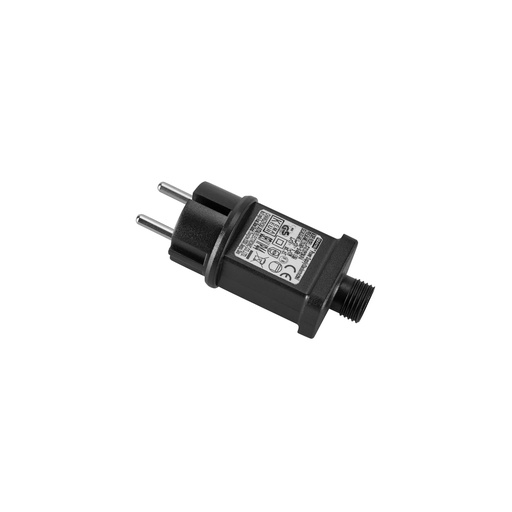
Unite 12 Transformer 12V 12W
Description: 12W outdoor light transformer from Unite 12, our affordable outdoor and garden lighting system for the smaller outdoor area. The start of the system is this 12W transformer. There is also a 36W transformer with more power. Calculate which transformer you need. With a 12W transformer, you can, for example, connect three outdoor lamps with 3W. With a 36W transformer, you can connect nine lamps with 3W. We recommend not using the full capacity of the transformer, max 80-90% is a good guideline. Technical: The transformer is rated IP44, adapted for outdoor use all year round and is connected directly to a standard plug.
Brand: Markslöjd
Category: Hardware > Power & Electrical Supplies > Voltage Transformers & Regulators > Voltage Transformers